Kerberos (moon)

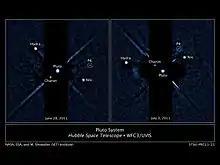
Hubble discovery images of Kerberos

Kerberos was discovered by researchers of the Pluto Companion Search Team using the Hubble Space Telescope on 28 June 2011, using the Wide Field Camera 3, during an attempt to find any rings that Pluto might possess. The search for rings was motivated in part by a desire to avoid damage to "New Horizons" when it passed through the Pluto system in July 2015. Further observations were made on 3 and 18 July 2011 and Kerberos was verified as a new moon on 20 July 2011. It was later precovered or identified in earlier archival Hubble images from 15 February 2006 and 25 June 2010, though Kerberos was obscured by diffraction spikes in those images. Kerberos's brightness is only about 10% of that of Nix, and it was only found because the discovery team took eight-minute exposures; earlier observations had used shorter exposures. It was officially designated S/2011 (134340) 1, and was informally referred to as P4.